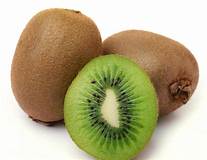
Label: Kiwi